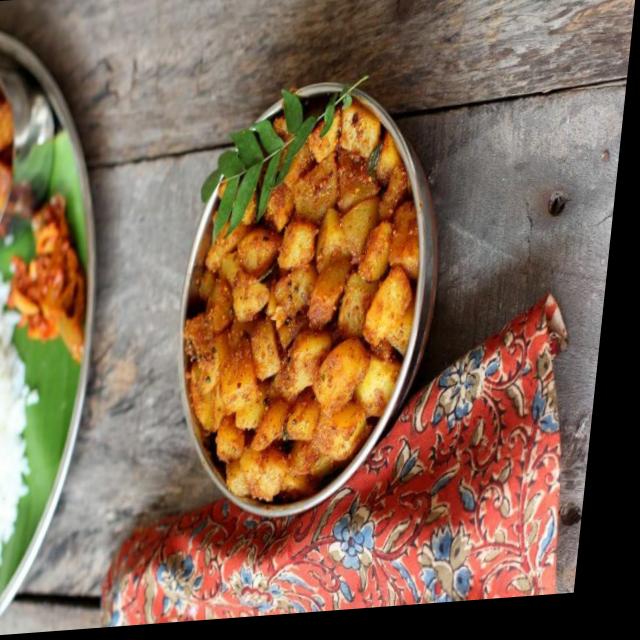
Dish: aloo_masala